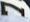
Number: 7